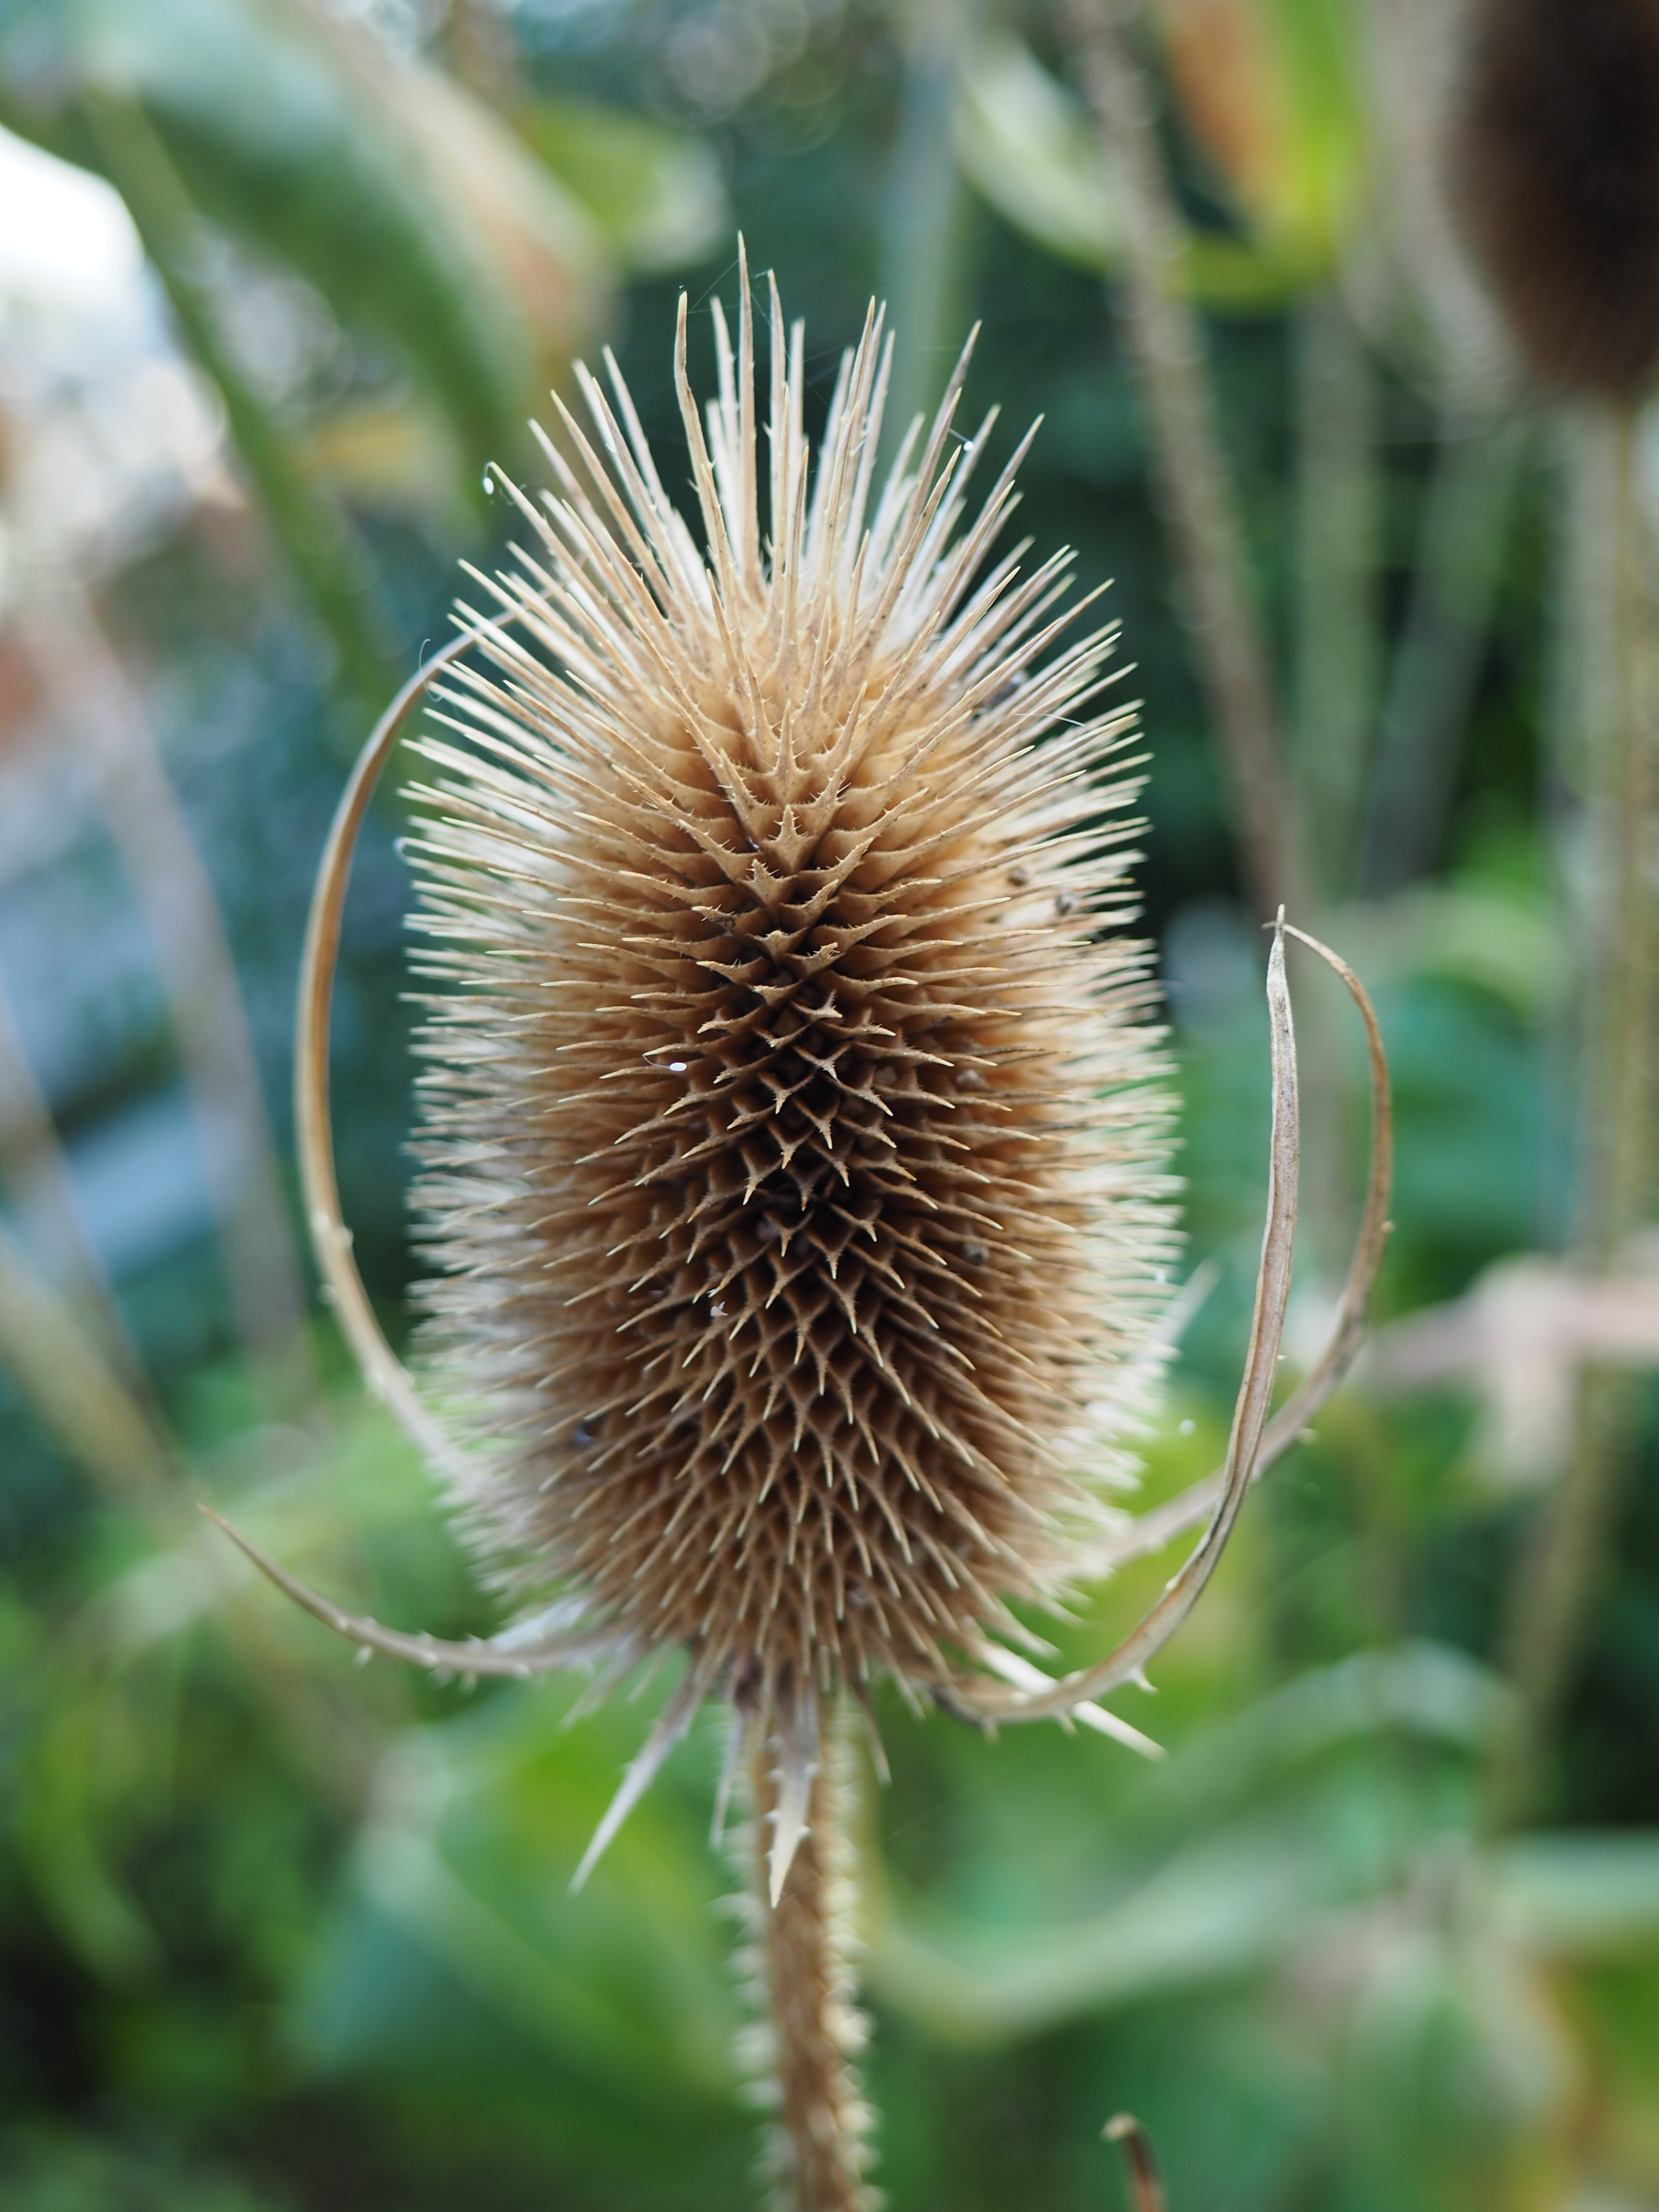
nature, prickly, plant, photography, flower, dry, produce, brown, botany, dried, flora, fauna, wildflower, close up, thistle, spur, macro photography, flowering plant, daisy family, plant stem, land plant, thorns spines and prickles